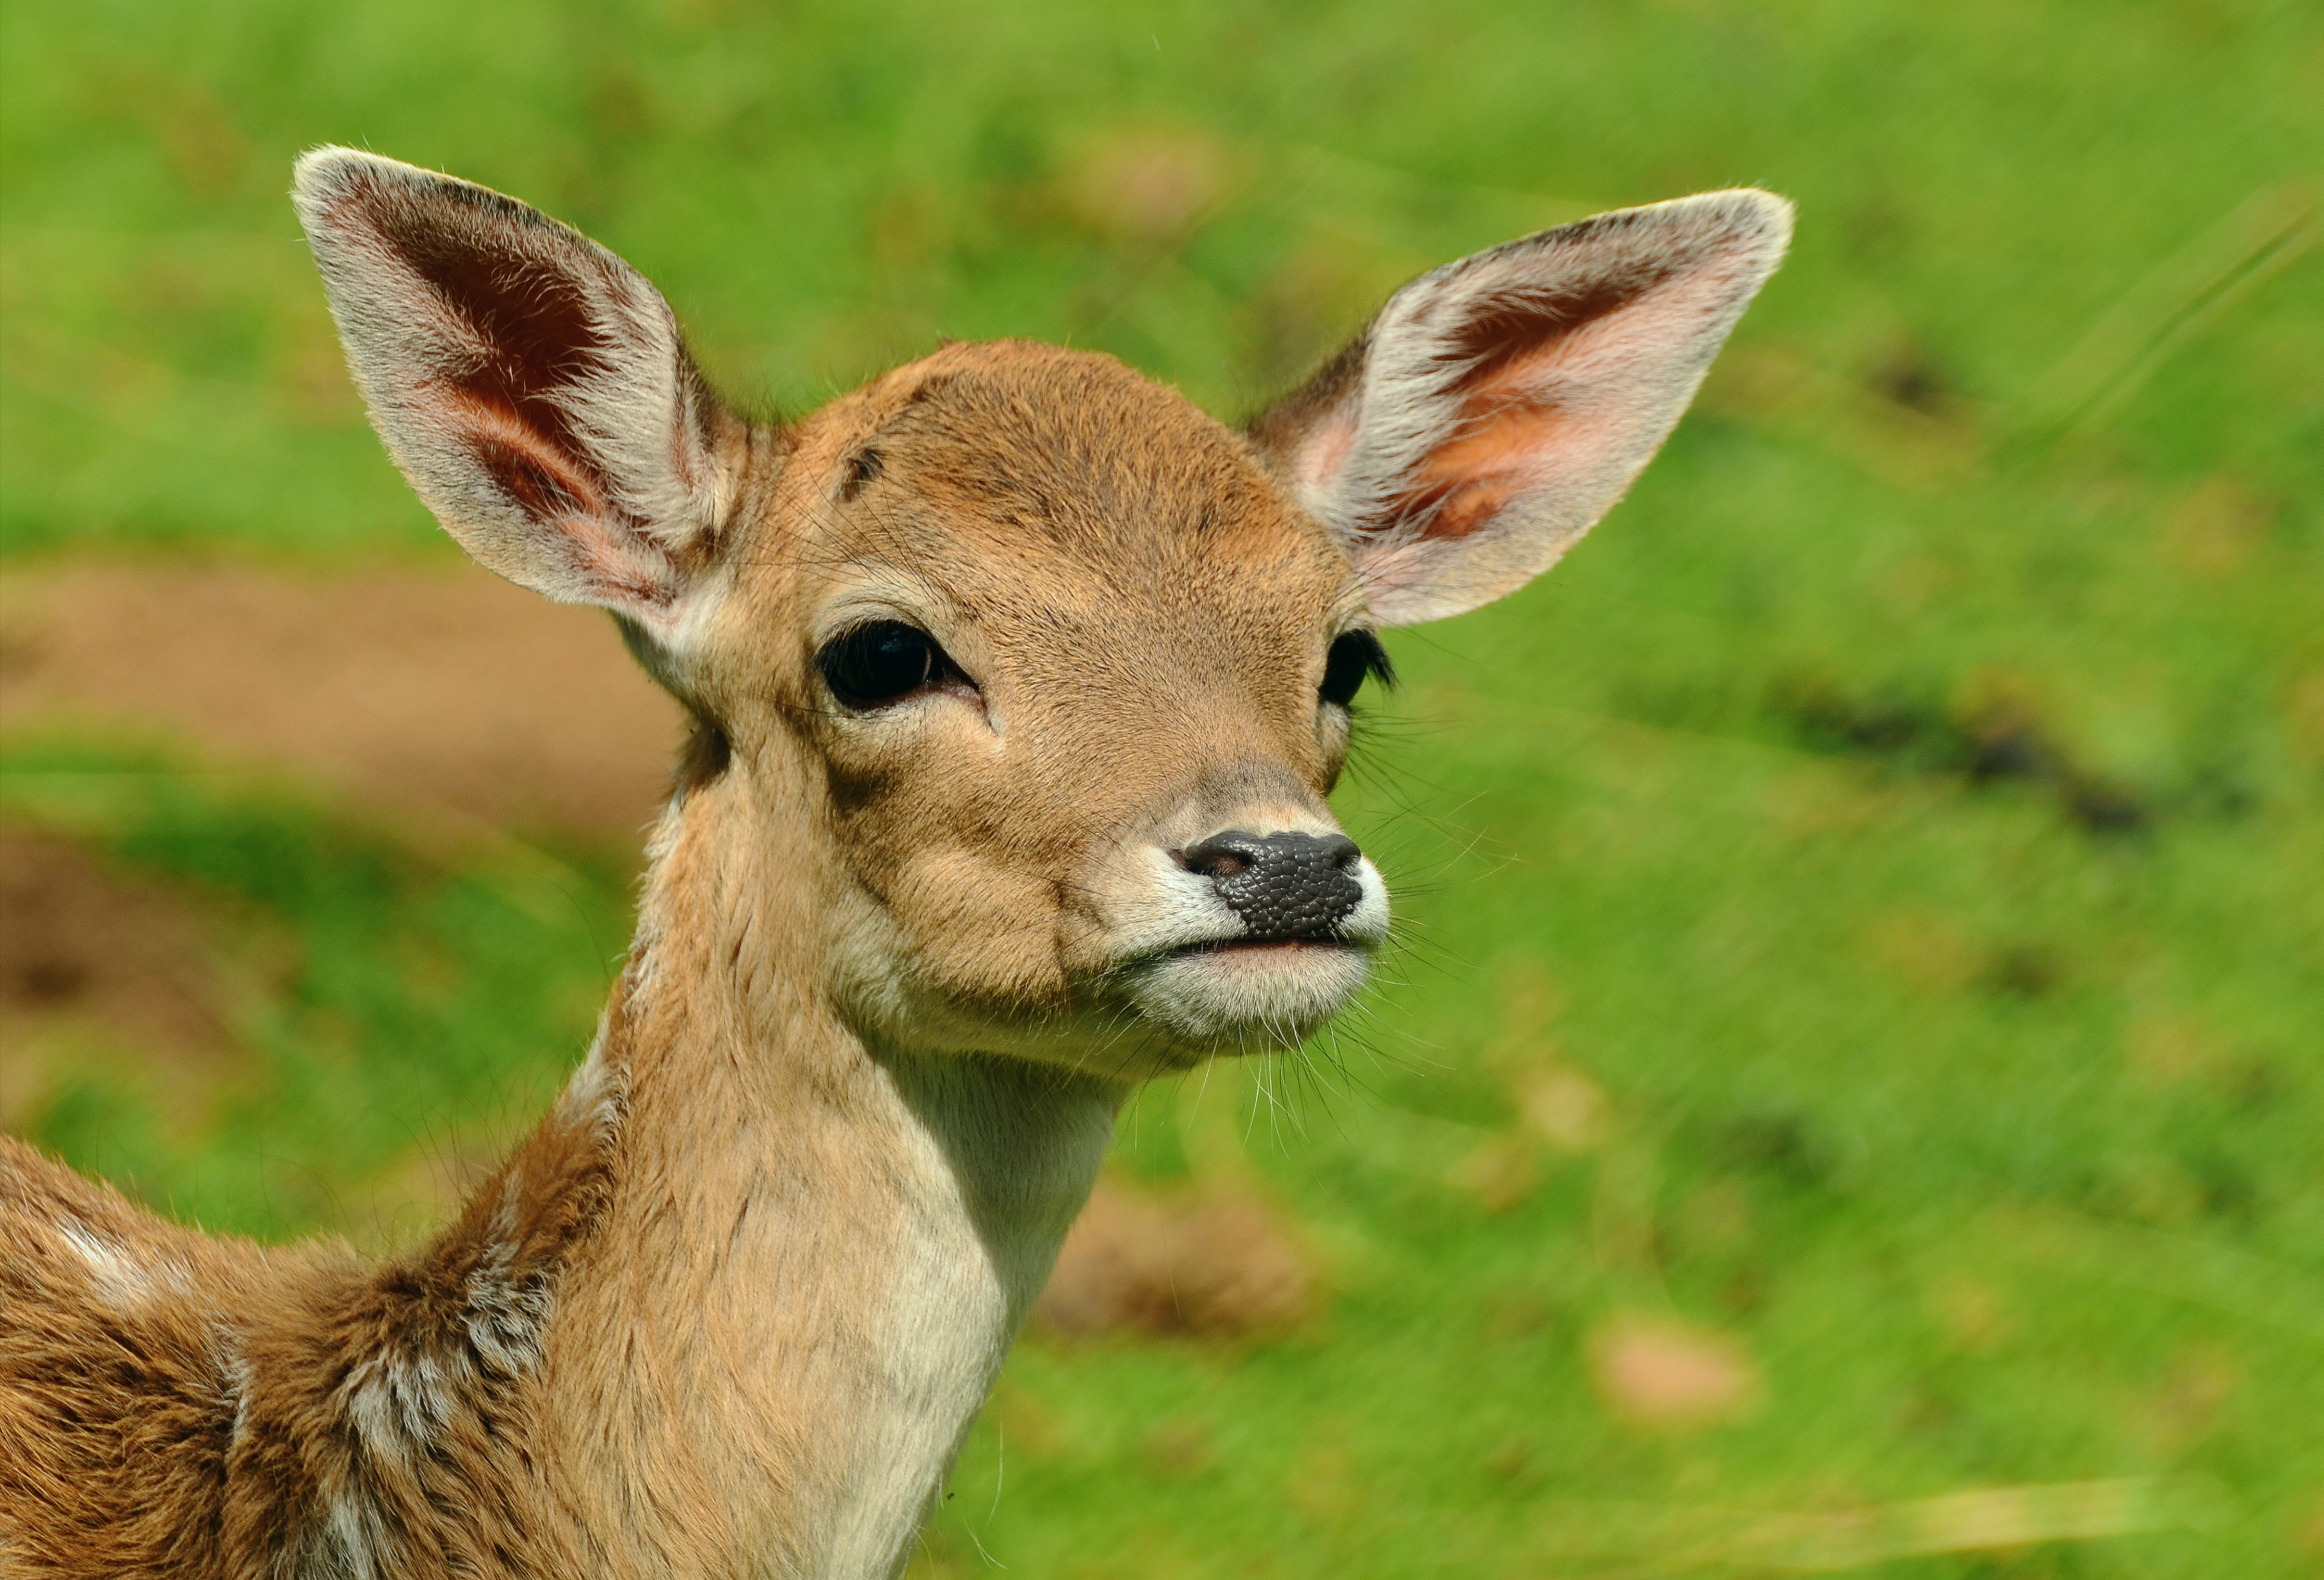
wildlife, wild, deer, mammal, fauna, fawn, grassland, vertebrate, roe deer, fallow deer, bambi, young animal, kitz, white tailed deer, young deer, pronghorn, forest animal